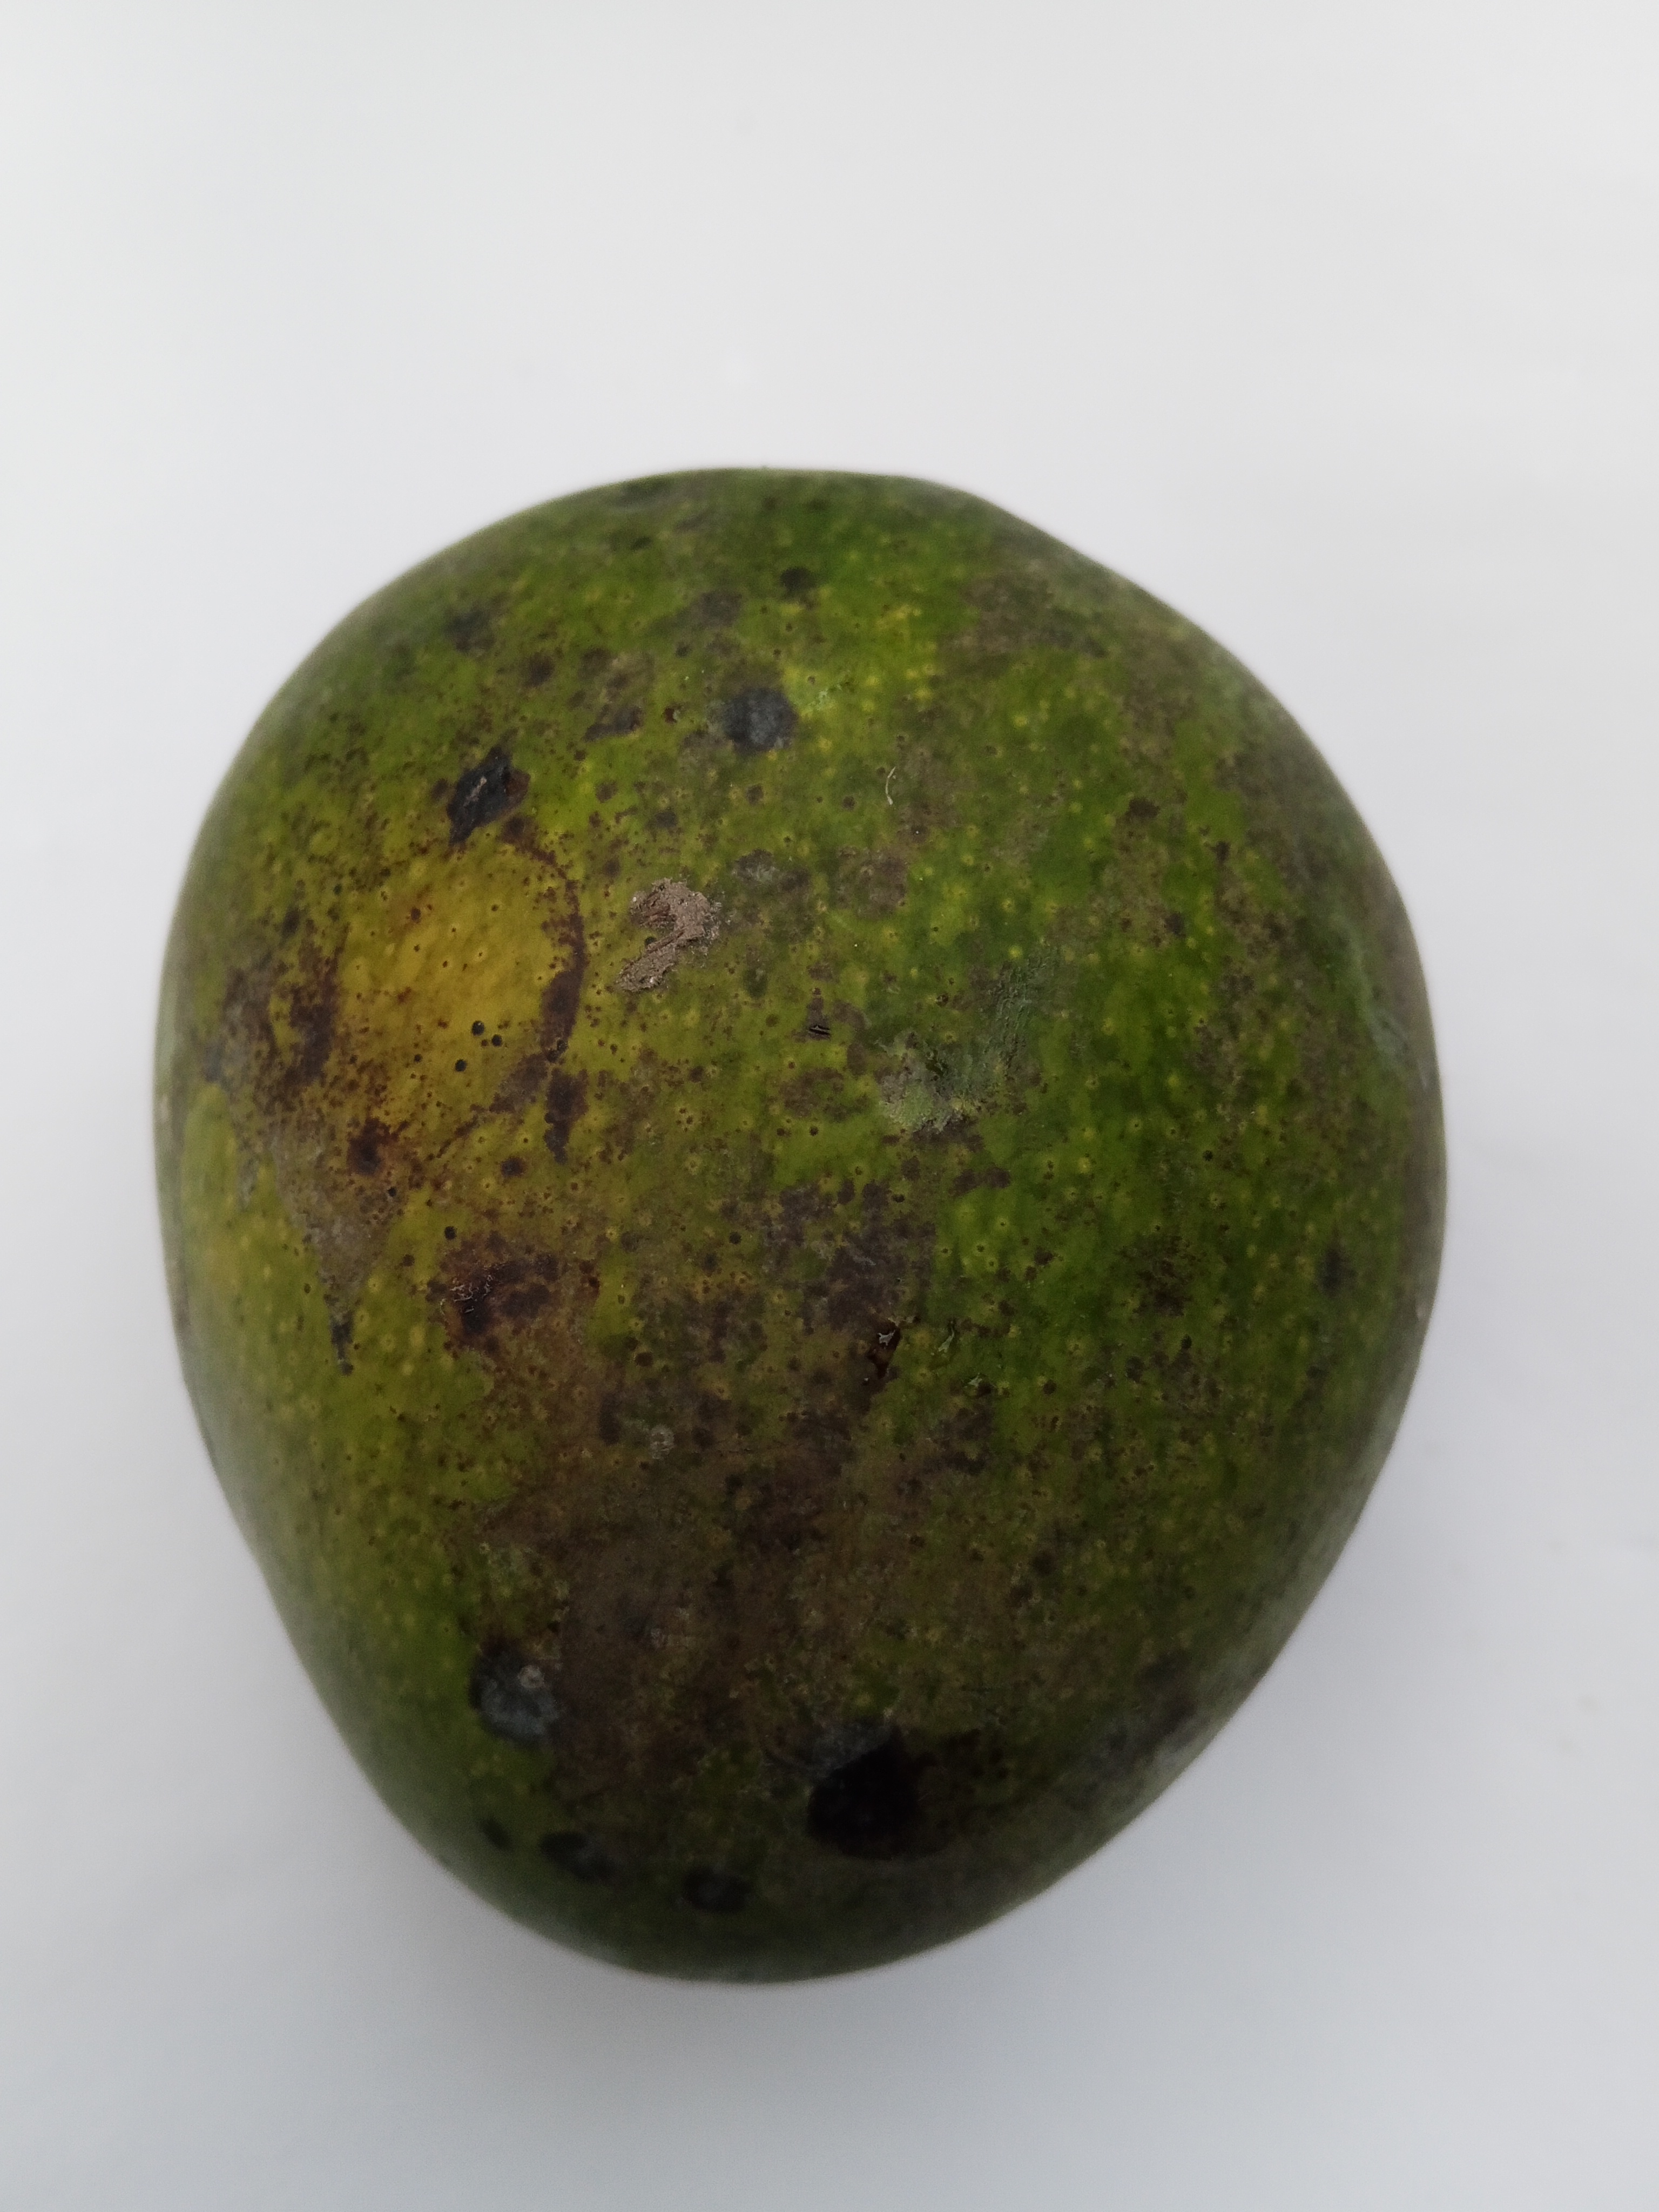
Mango variety: Bari 4